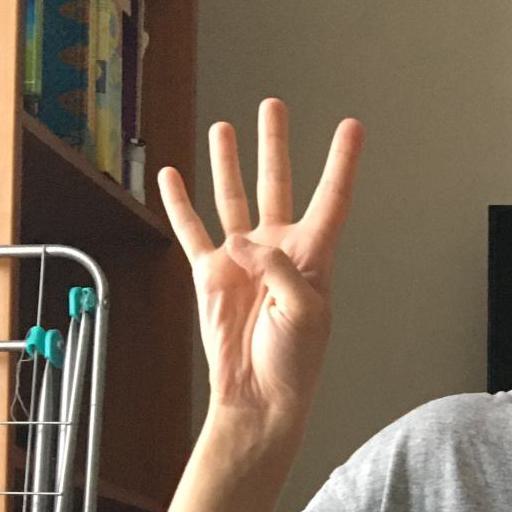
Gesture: four